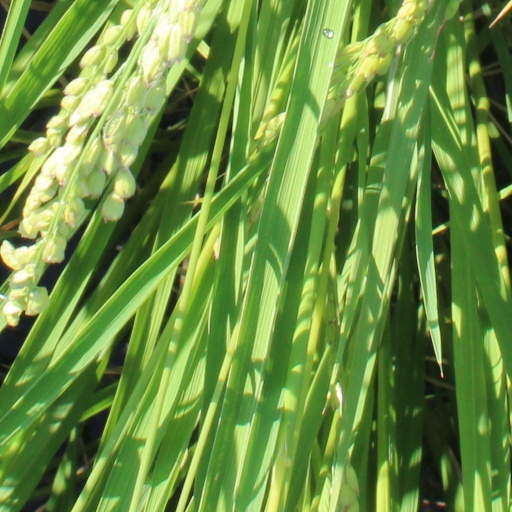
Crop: rice